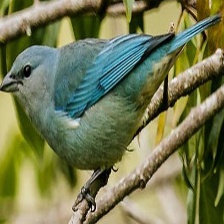
Species: AZURE TANAGER
Scientific name: THRAUPIS CYANOPTERA